English country house

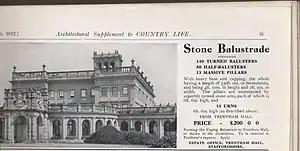
Trentham, Staffordshire. During the 20th century, many hundreds of country houses were demolished, their stone and fixtures sold. During this era, many fine architectural features were transported to the US.

The great houses are the largest of the country houses; in truth palaces, built by the country's most powerful – these were designed to display their owners' power or ambitions to power. Really large unfortified or barely fortified houses began to take over from the traditional castles of the crown and magnates during the Tudor period, with vast houses such as Hampton Court Palace and Burghley House, and continued until the 18th century with houses such as Castle Howard, Kedleston Hall and Holkham Hall. Such building reached its zenith from the late 17th century until the mid-18th century. These houses were often completely built or rebuilt in their entirety by one eminent architect in the most fashionable architectural style of the day and often have a suite of Baroque state apartments, typically in enfilade, reserved for the most eminent guests, the entertainment of whom was of paramount importance in establishing and maintaining the power of the owner. The common denominator of this category of English country houses is that they were designed to be lived in with a certain degree of ceremony and pomp. It was not unusual for the family to have a small suite of rooms for withdrawing in privacy away from the multitude that lived in the household. These houses were always an alternative residence to a London house.